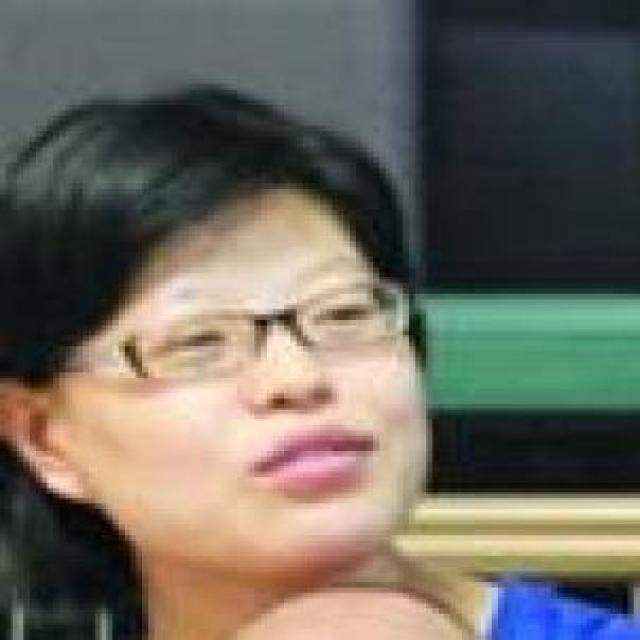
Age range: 21-44